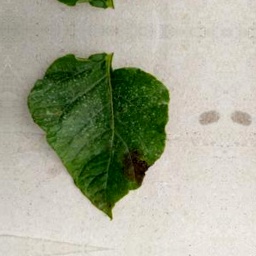
Etiqueta: Late Blight